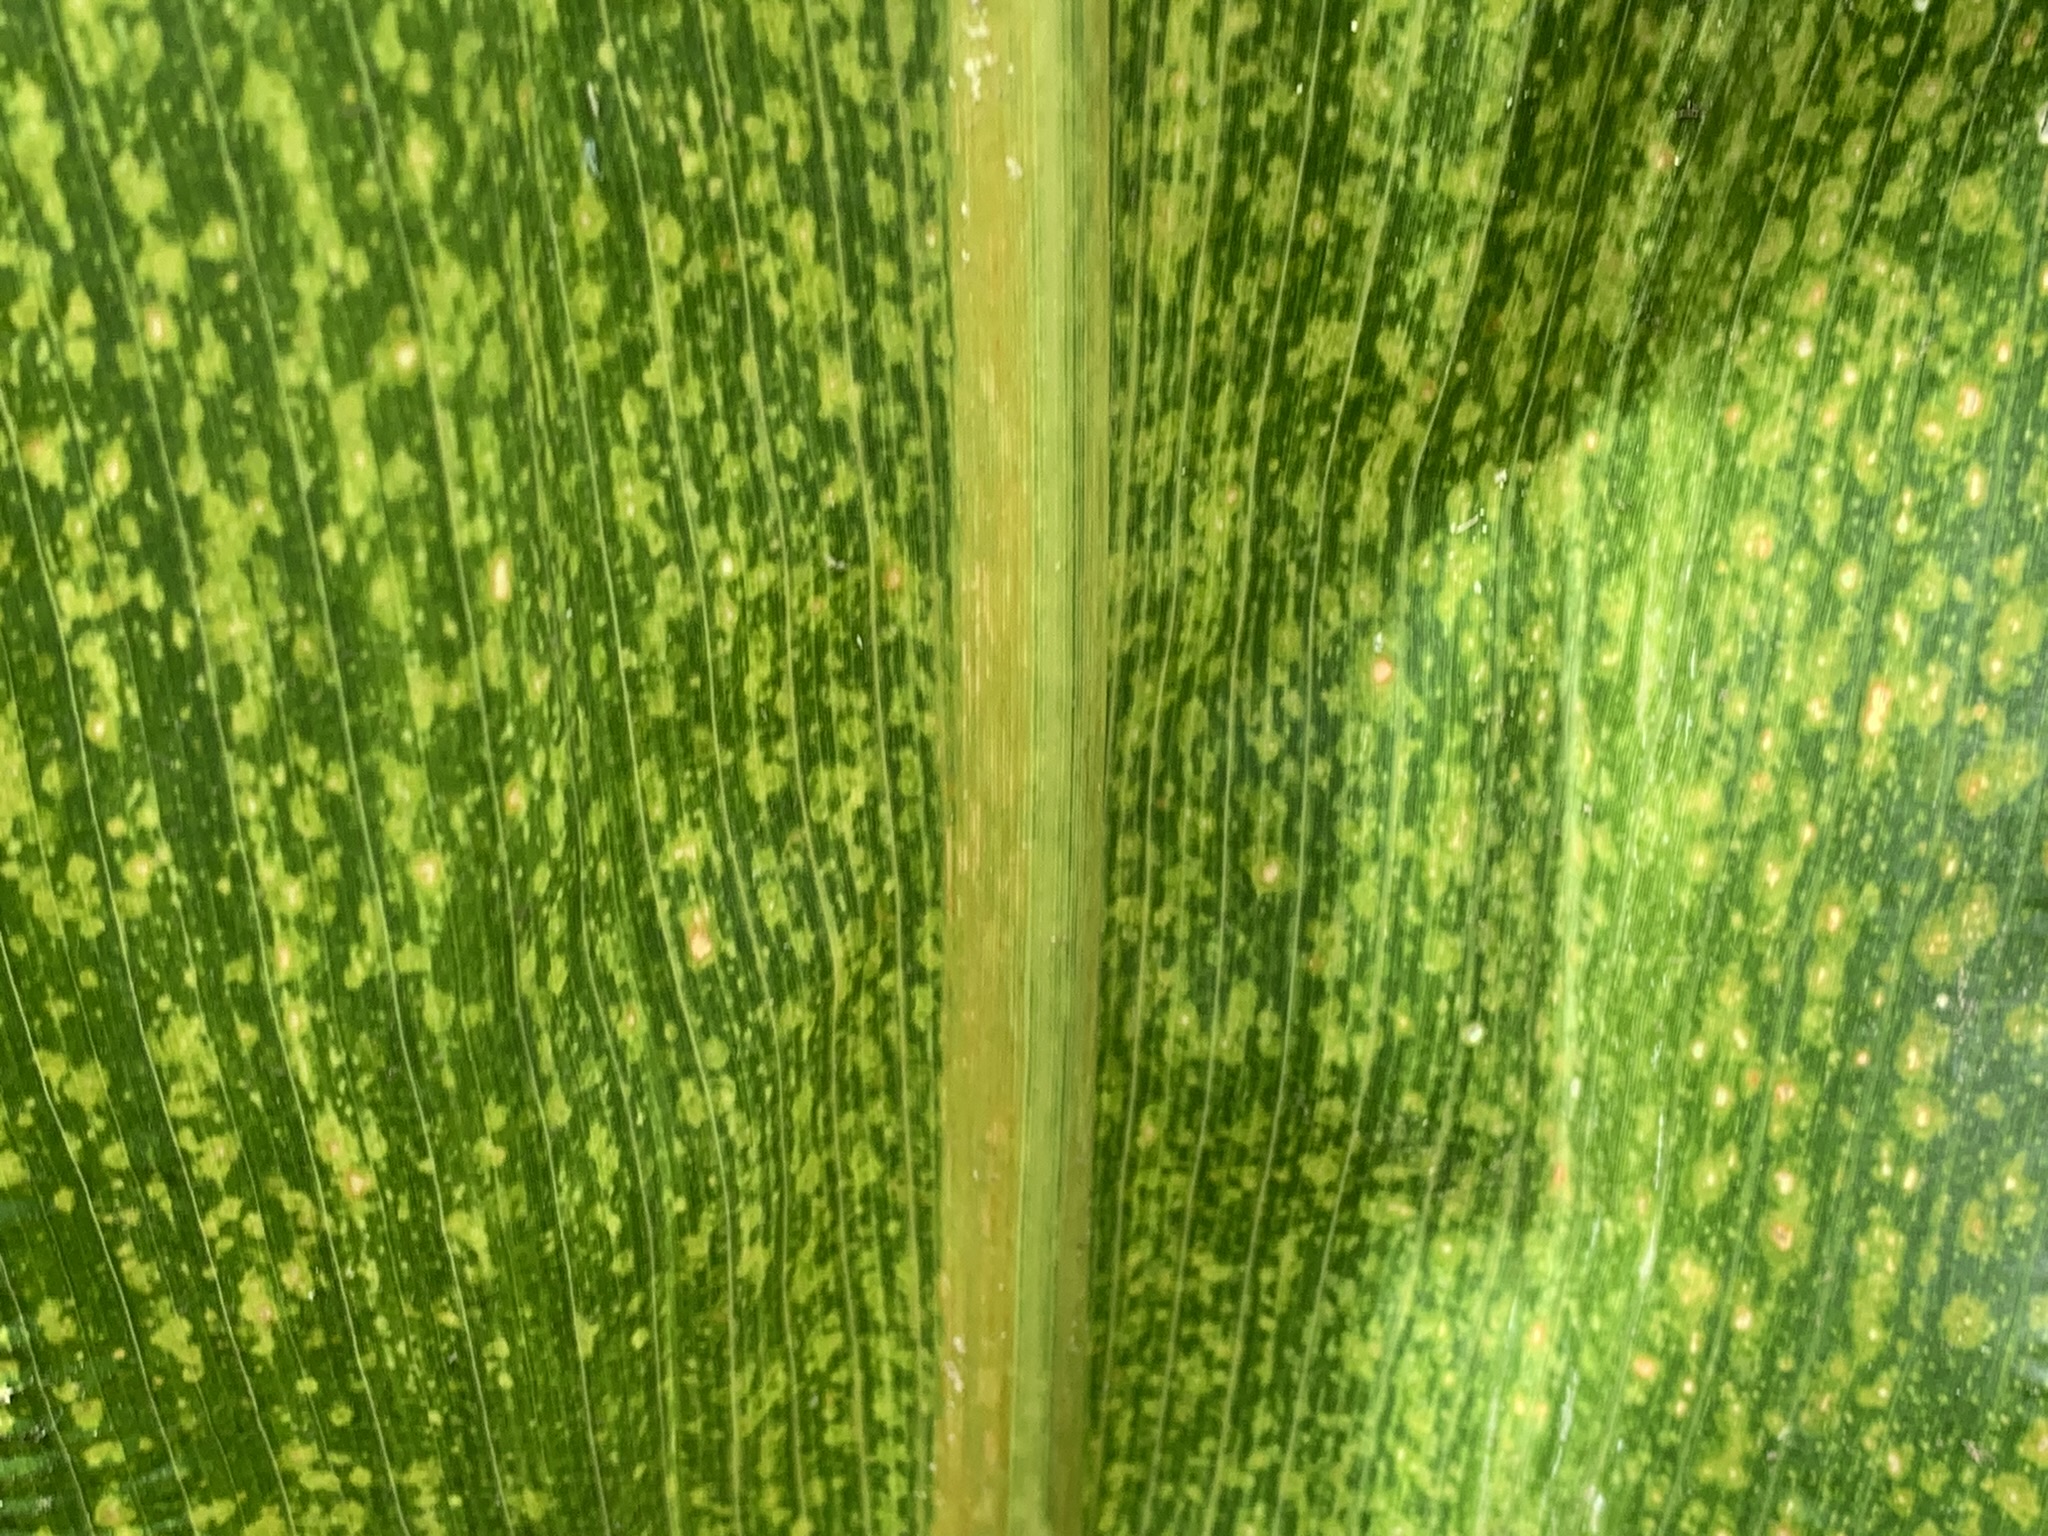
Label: MLN